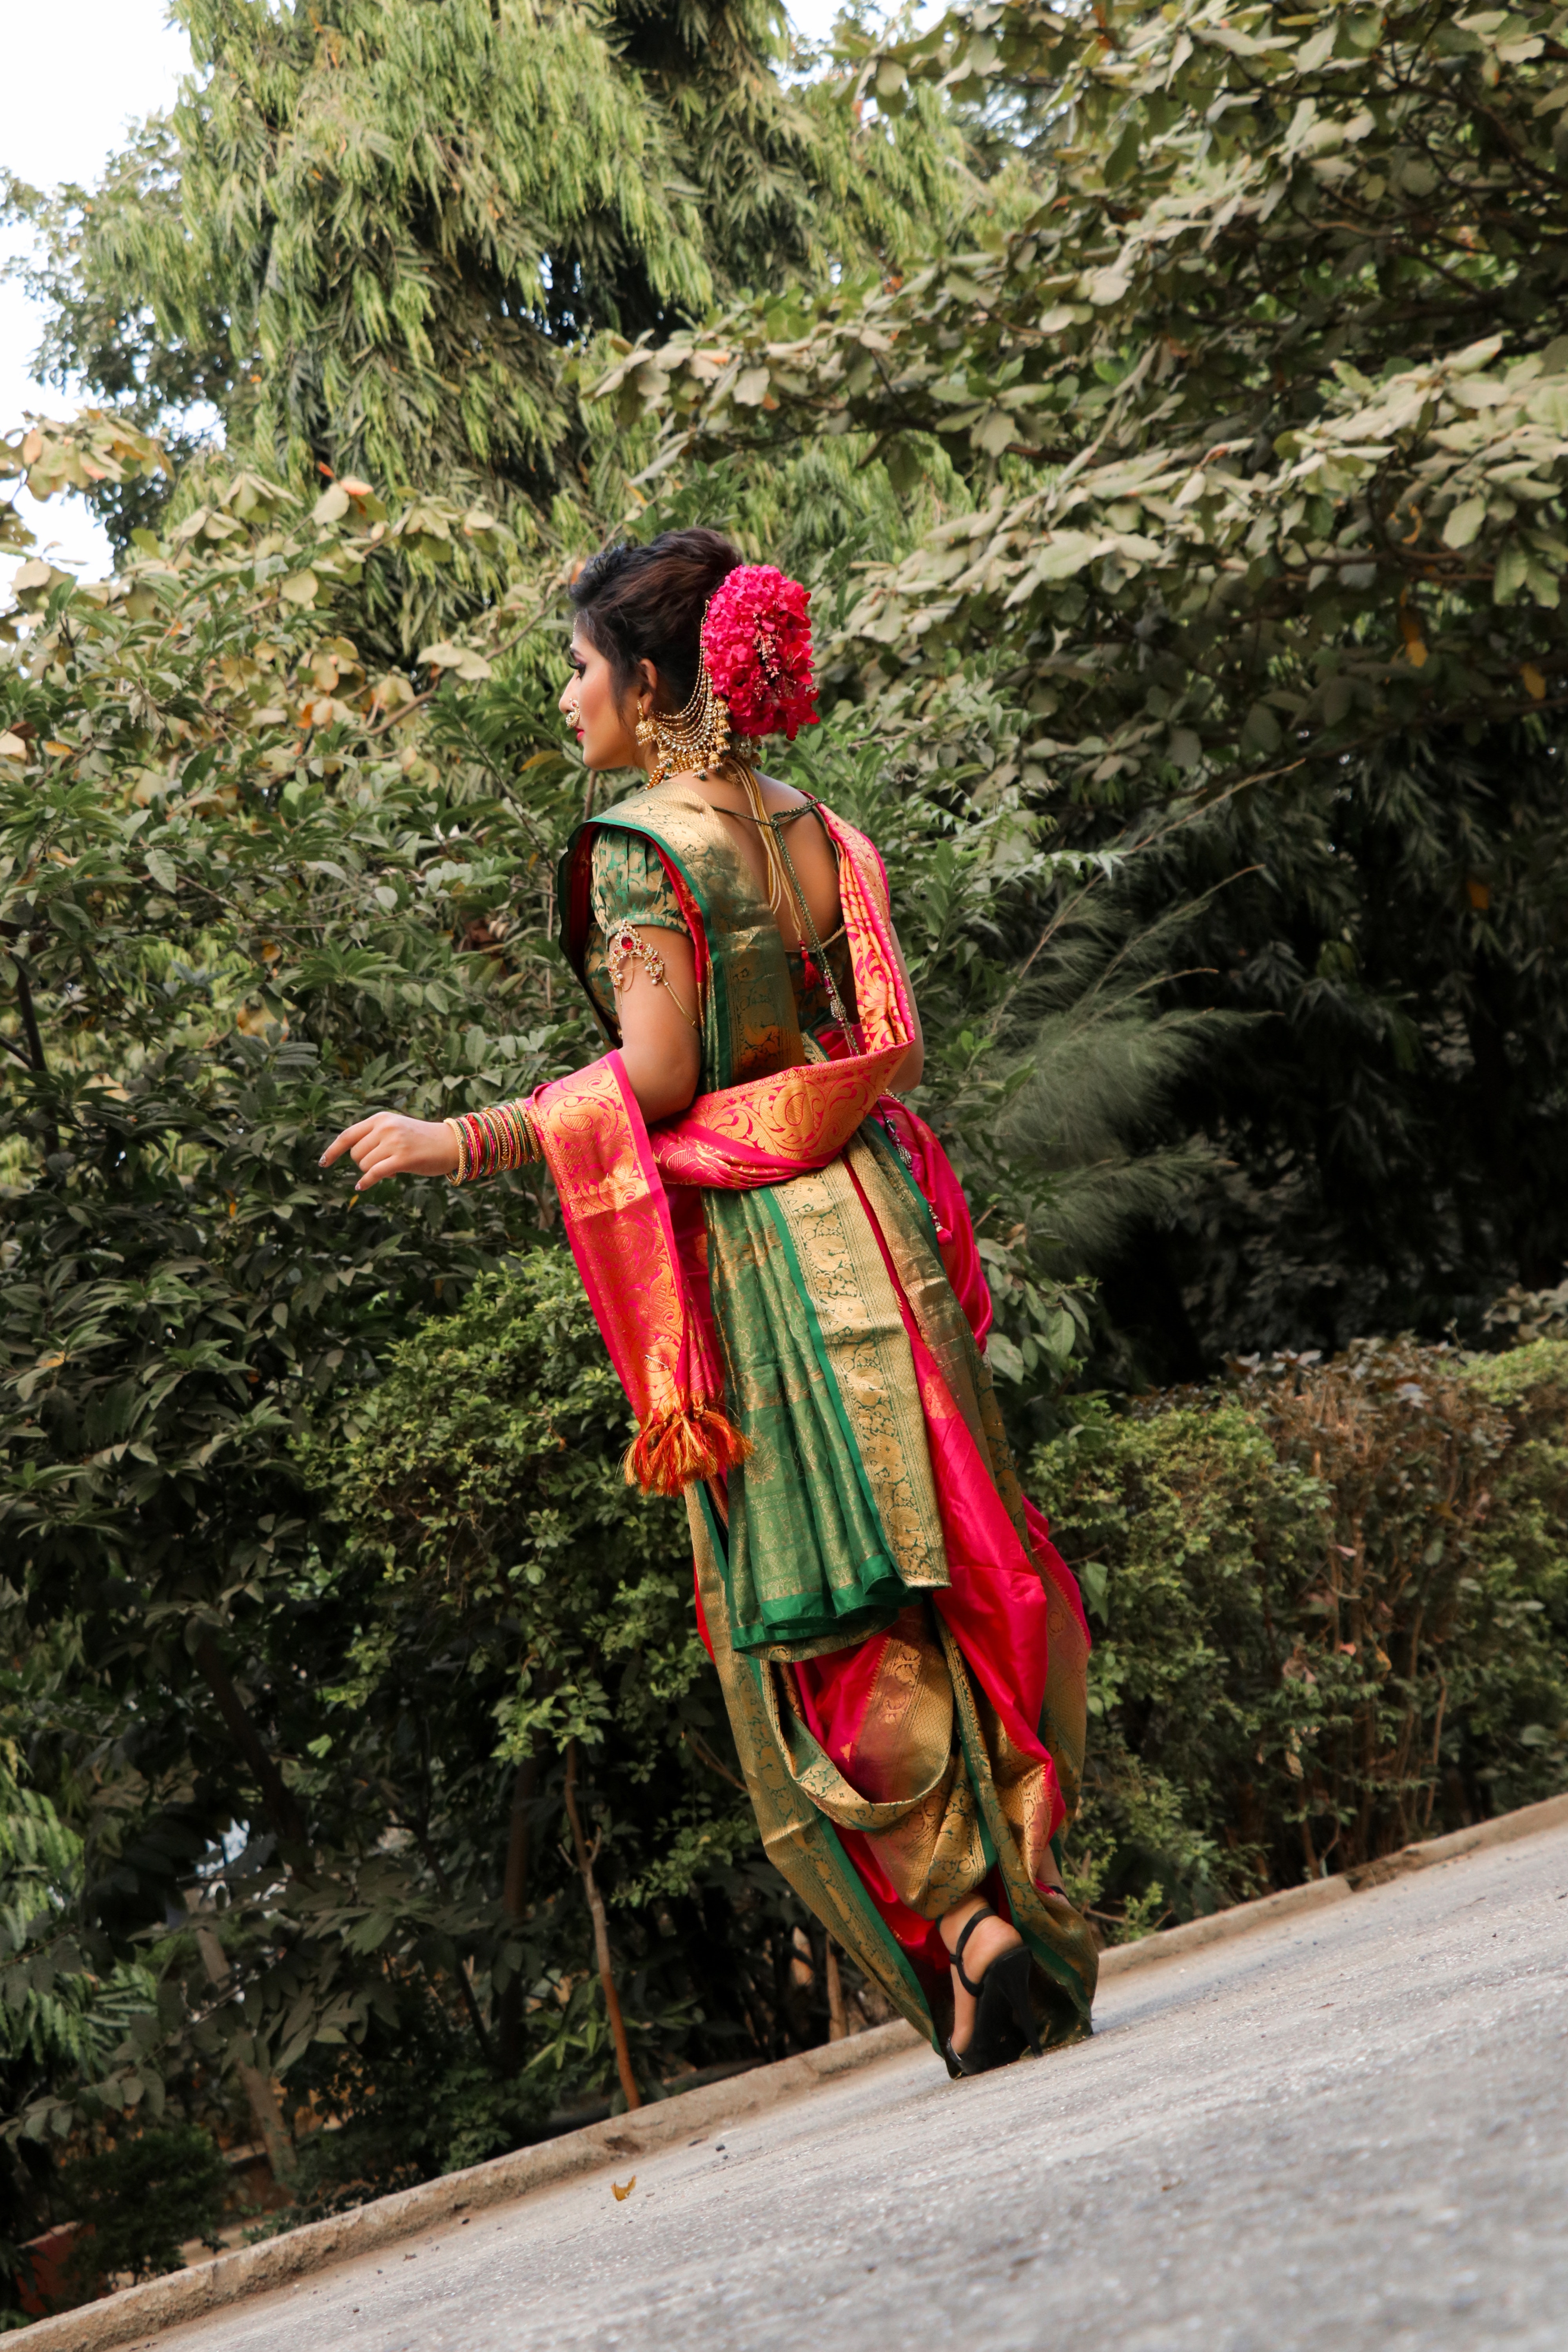
clothing, dress, costume, plant, tree, temple, girl, flower, recreation, vacation, fun